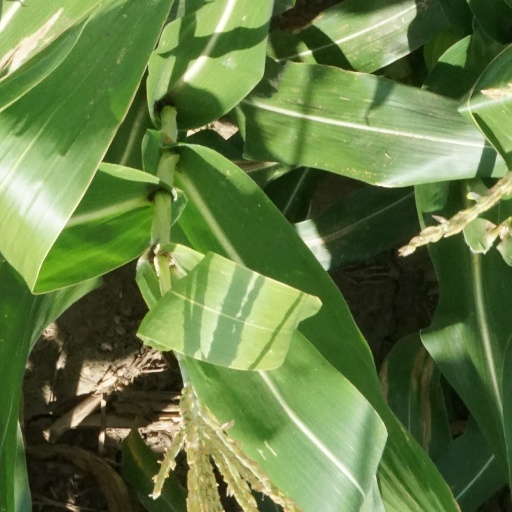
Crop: maize; corn